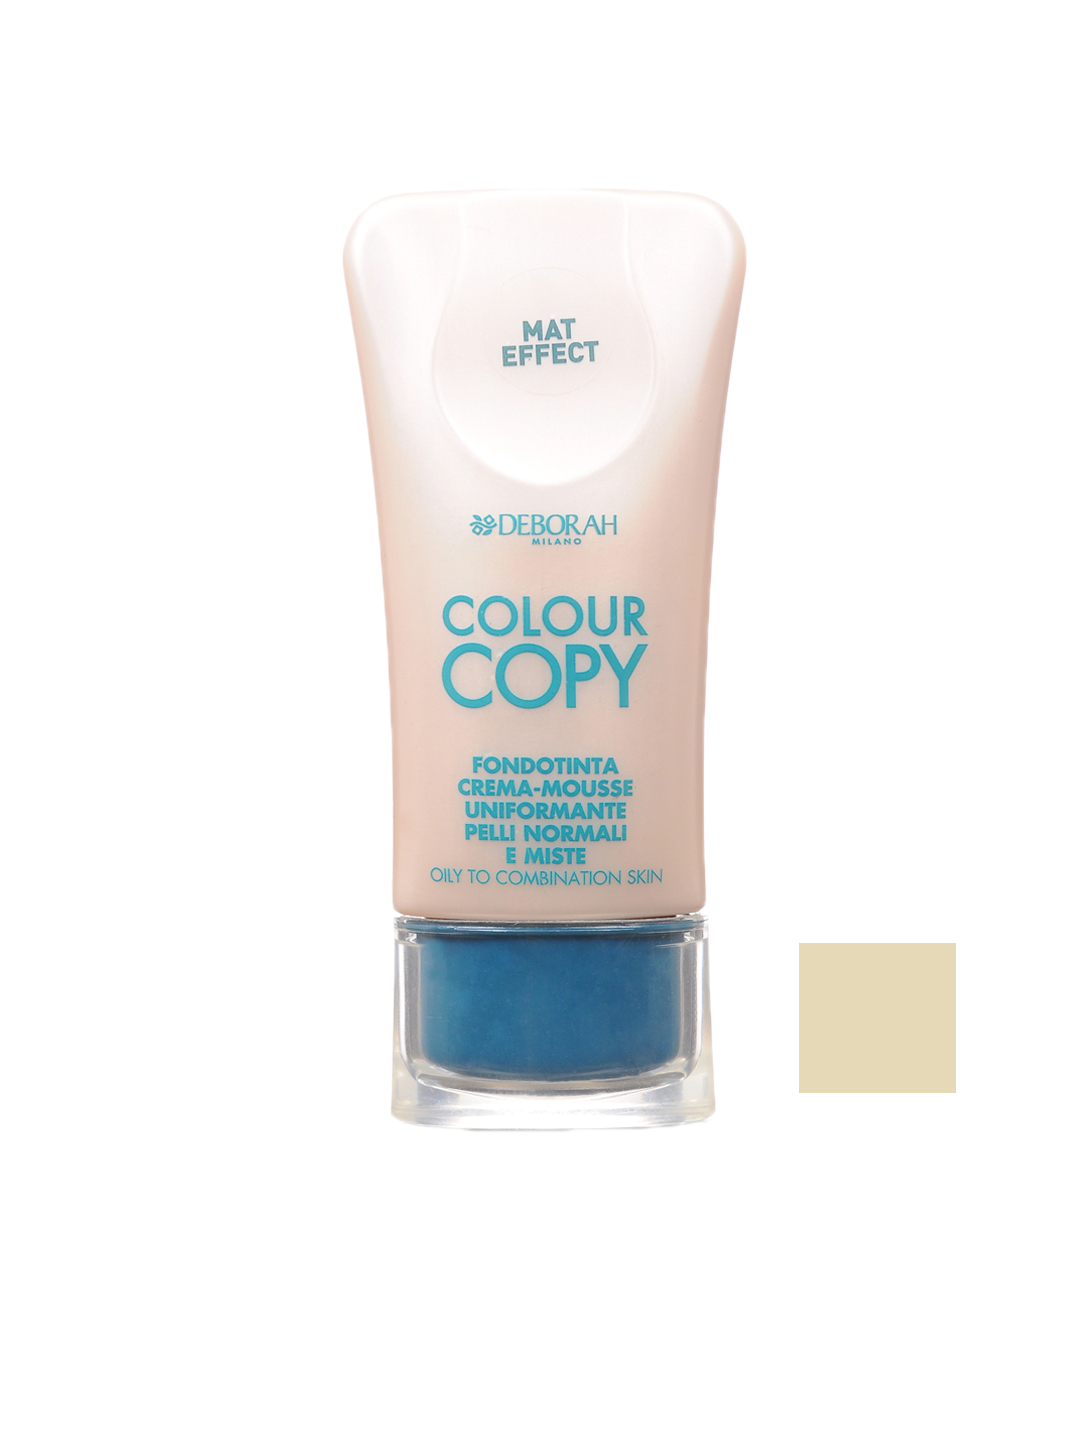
Deborah Colour Copy Mat Effect 1 Foundation
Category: Personal Care / Makeup / Foundation and Primer
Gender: Women
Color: Skin
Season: Spring 2017
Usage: Casual